Yuriy Bohutsky

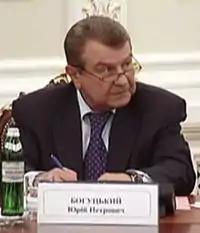
Bohutsky in 2014

Yuriy Petrovich Bohutsky (24 September 1952 – 14 May 2019) was a Ukrainian politician who served three terms as the Minister of Culture between 1999 and 2007.